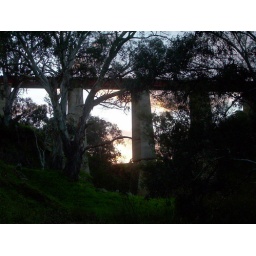
Sunset reflection through the train bridge at Currency Creek South Australia in the Lions Park.